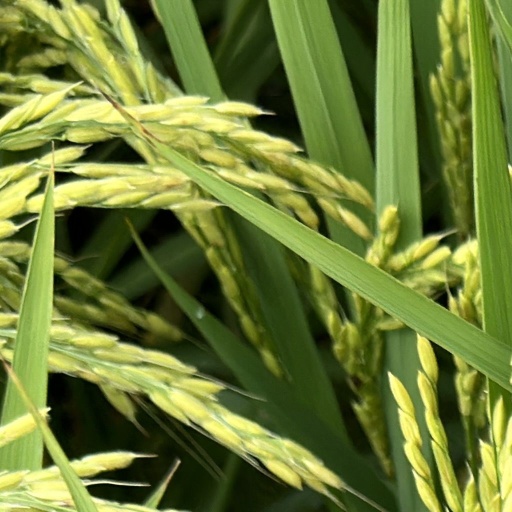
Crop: rice